Dee Bliss

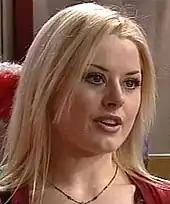
The character as she appeared in the 2000s

The couple play a series of practical jokes on one another. This comes to a climax when Joel fakes a letter from a noted art gallery, asking to put on an exhibition of Dee's work. He enlists his friend Malcolm Kennedy (Benjamin McNair) to pose as a distant relative, who is interested in Dee's paintings. Upon finding out that it was a joke, Dee breaks up with Joel. She moves into Number 32 Ramsay Street with Teresa Bell and begins a relationship with local doctor, Darcy Tyler. When Number 32 is put up for sale, Tess and Dee try to buy it, but are outbid. Dee then moves into Number 30, with Toadie and Joel. She breaks up with Darcy after learning he is having an affair with Tess. Dee finds out she is pregnant, but miscarries after a fall. Dee and Tess later repair their friendship and Dee reconciles with Joel. The relationship does not last, as Joel leaves on a diving expedition. She briefly dates new housemate Stuart Parker (Blair McDonough) and then his army friend Ray Milsome (Tom Meadmore), the latter of which tries to force himself on her but stops when Nina Tucker (Delta Goodrem) arrives. Toadie then publicly calls Ray out on his treatment of Dee and then he leaves.